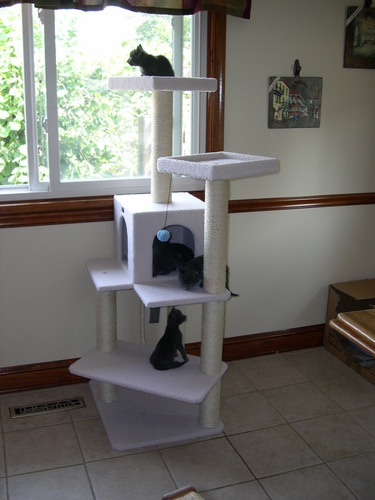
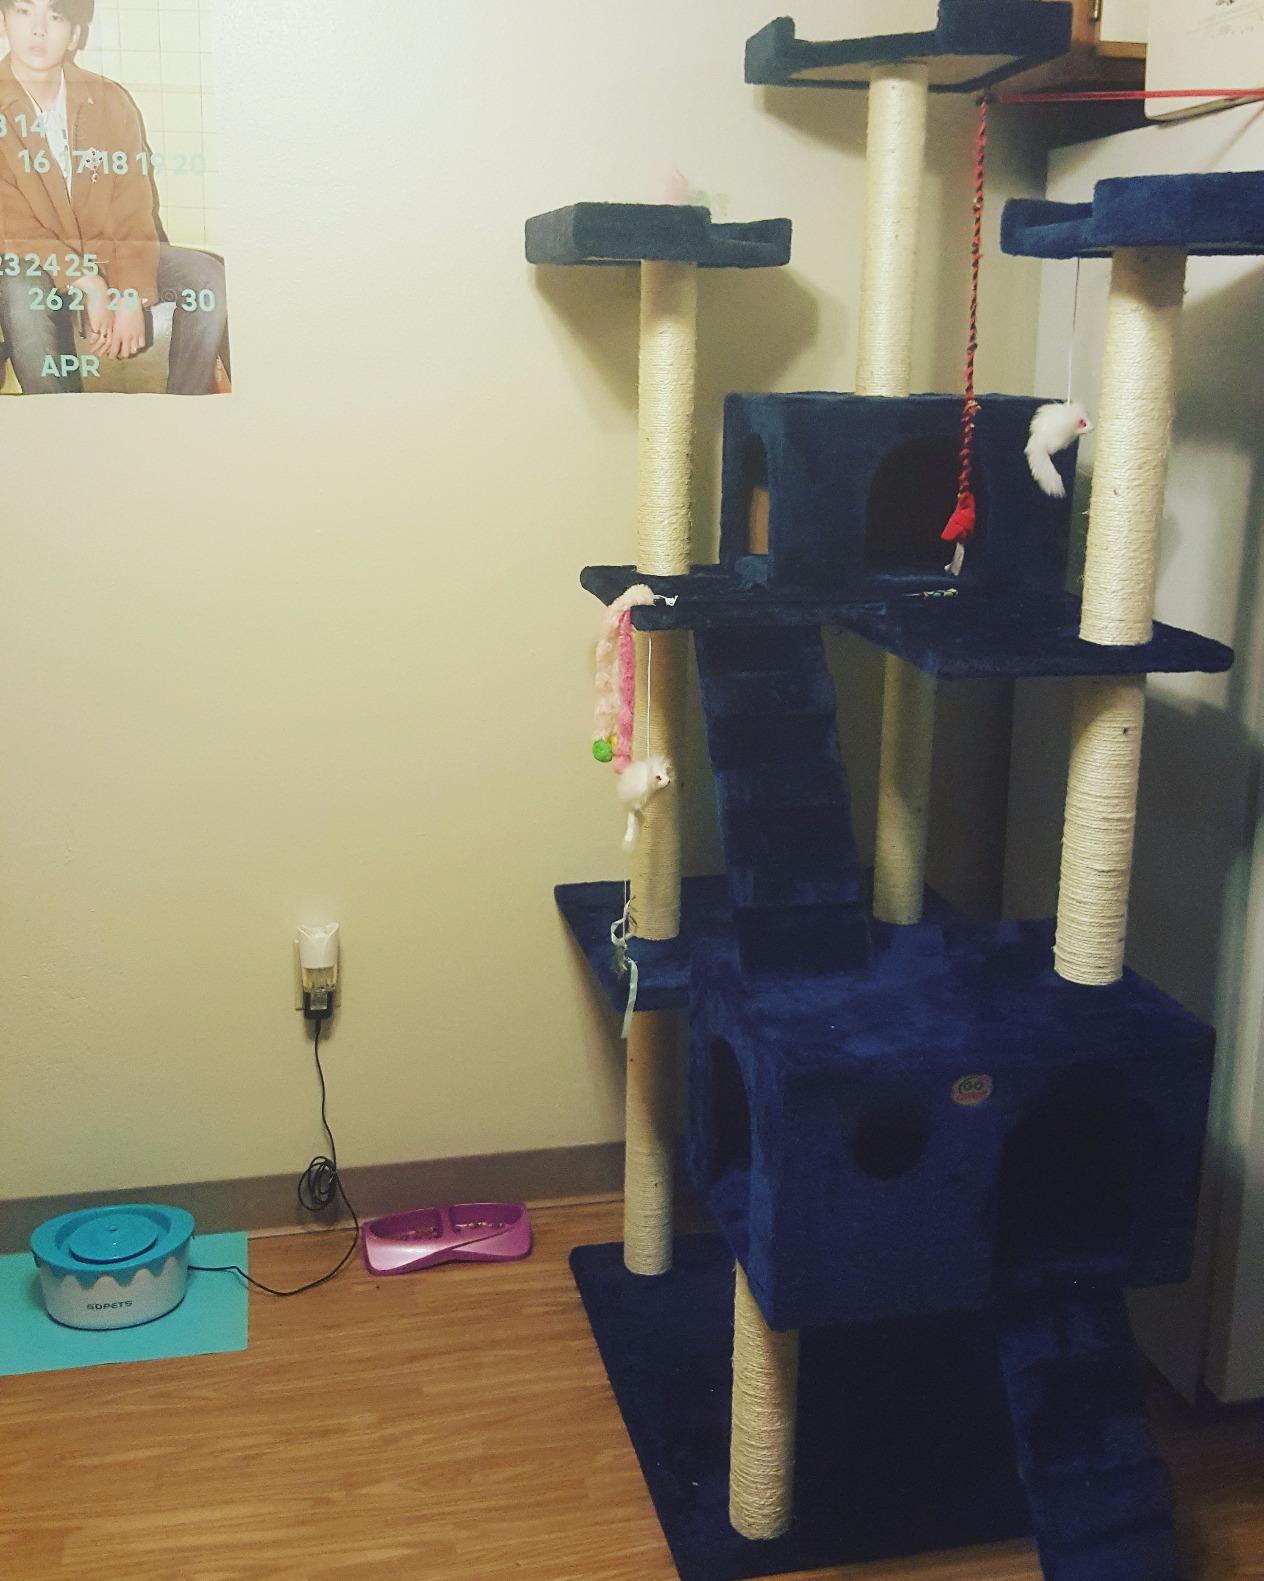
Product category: items_cat tree
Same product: no